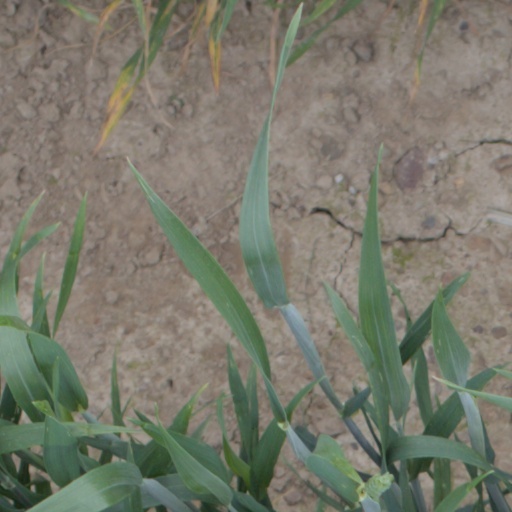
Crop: wheat